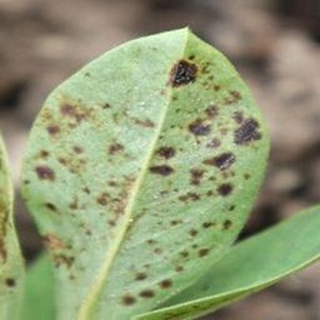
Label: groundnut_rust